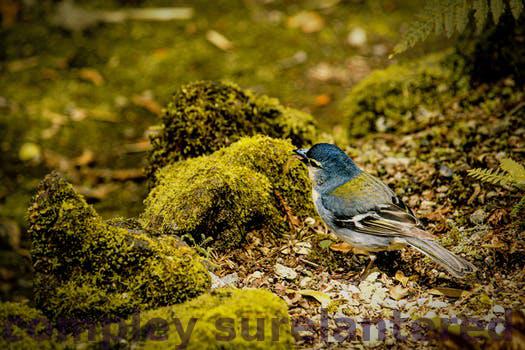
Label: Watermark